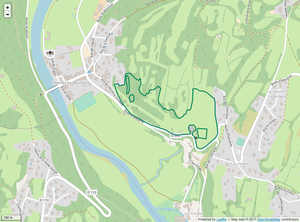
Périmètre de la RNR de la Grotte de Chenecey.
La réserve naturelle régionale de la grotte de Chenecey est une réserve naturelle régionale située en Bourgogne-Franche-Comté. Classée en 2017, elle est intégrée au réseau de réserves naturelles régionales "cavités à chiroptères", qui vise la protection des chauves-souris et de leur habitat.